Describe the emotion expressed in this image:  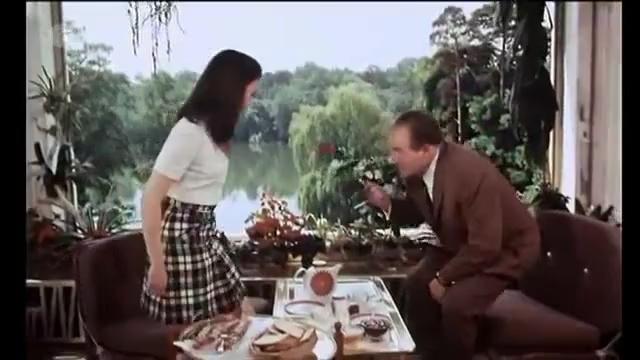
This person displays Fear, valence and arousal with low intensity.